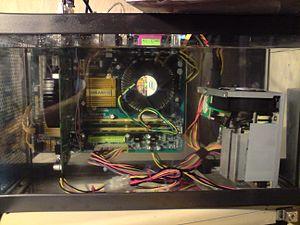
Exemple de refroidissement d'ordinateur par immersion dans l'huile minérale
Les méthodes de refroidissement pour ordinateur sont les moyens permettant de réduire la température de certains composants d'ordinateur afin d'éviter leur surchauffe. La majorité des composants d'un ordinateur chauffent, allant d'une très faible production de chaleur pour les lecteurs optiques, à une production beaucoup plus importantes pour le microprocesseur voire la carte graphique qui consomme parfois plus que le processeur. Un échauffement normal est sans conséquence, mais une surchauffe de ces composants peut entraîner des dysfonctionnements, pouvant parfois aller jusqu’à leur détérioration.
Le refroidissement à huile est un système de refroidissement à base d'huile.